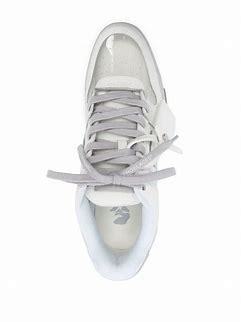
Brand: Off-White
Model: Off Out Of Office